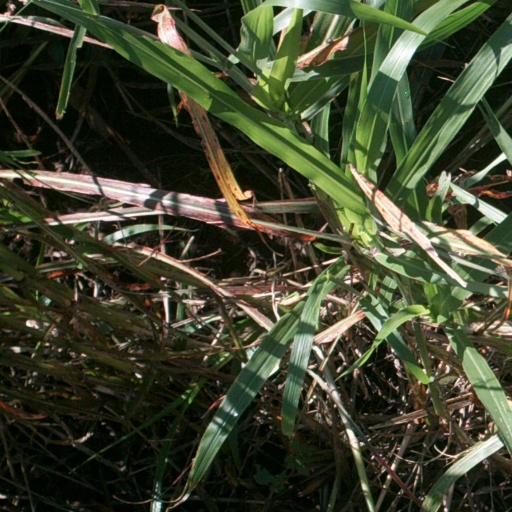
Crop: sorghum